Anabasis (Xenophon)

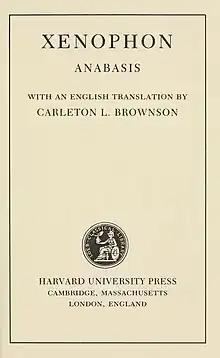
Xenophon's "Anabasis", translated by Carleton Lewis Brownson.

Anabasis is the most famous work of the Ancient Greek professional soldier and writer Xenophon. It gives an account of the expedition of the Ten Thousand, an army of Greek mercenaries hired by Cyrus the Younger to help him seize the throne of Persia from his brother, Artaxerxes II, in 401 BC.